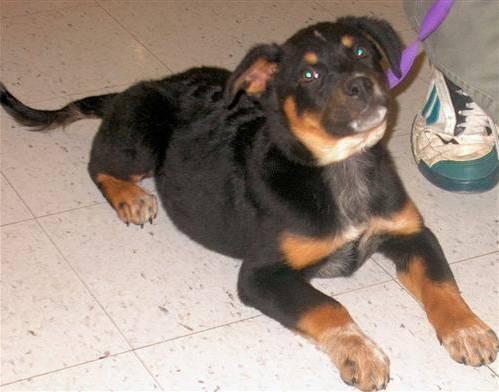
dog